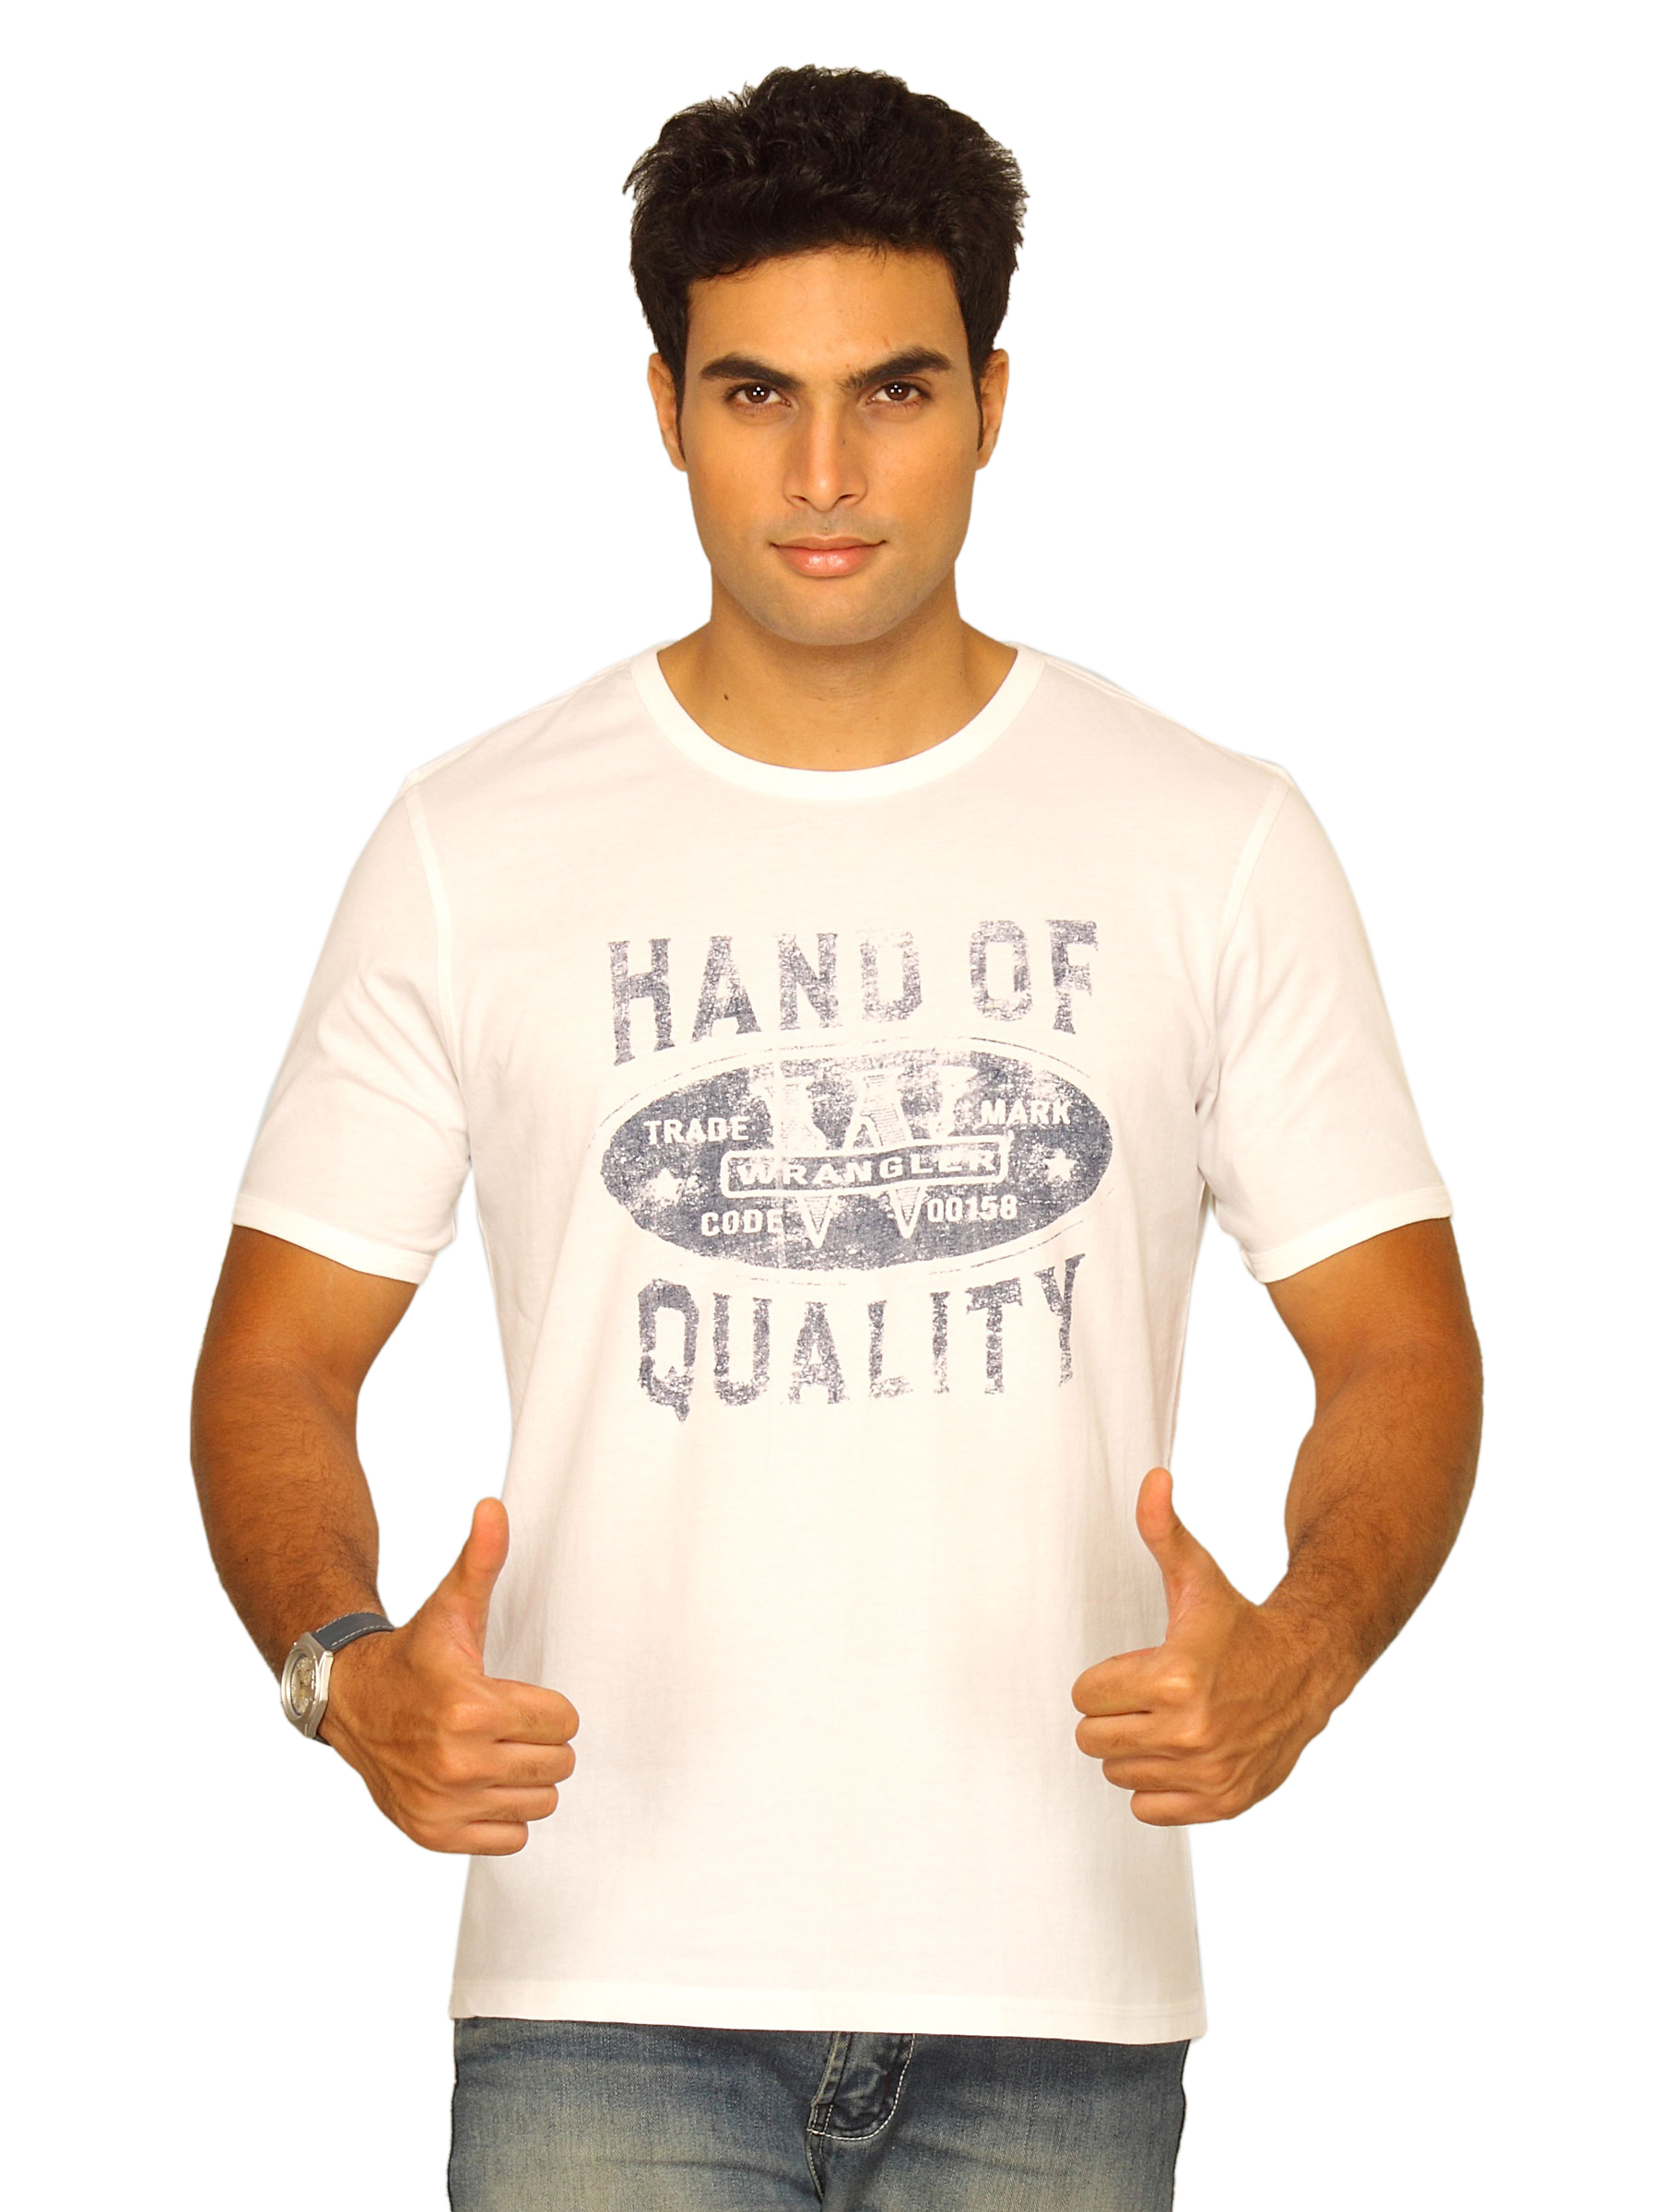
Wrangler Men's Hand Of Quality White T-shirt
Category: Apparel / Topwear / Tshirts
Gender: Men
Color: White
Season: Summer 2011
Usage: Casual